Sid Meier's Railroads!

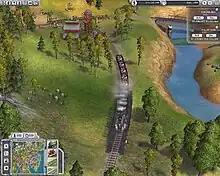
A train transporting cargo

The game is heavily focused on economics – players have to build and sustain entire industries using the railroads they develop. Gameplay changes from previous editions of "Railroad Tycoon" include a system where new technology is first auctioned to the highest bidder. This gives the player a ten-year exclusive use of that technology. Similarly, individual industries are also put up for auction amongst players. However, the game does not have the dynamic pricing of goods across the entire map or cargo that can find alternate means of transportation if no train service is provided that were features of Railroad Tycoon III, and other simplifications compared to previous Railroad Tycoon games are that there is no separation of individual money from company money, nor the ability to raise money on an in-game bond market. Tracklaying is automated and much easier than other editions of "Railroad Tycoon". When combined with the more "compressed" terrain, it allows for tactical placement of track to obstruct and frustrate opponents. However, players are limited to laying track in a contiguous system, which in turn reduces the impact of there being no network effects in the economics of the game. Another limitation is that trains do not keep to the right on a stretch of double track, meaning unrealistic blocking of the track by one's own trains is common if more than one train is allowed on a stretch of track.